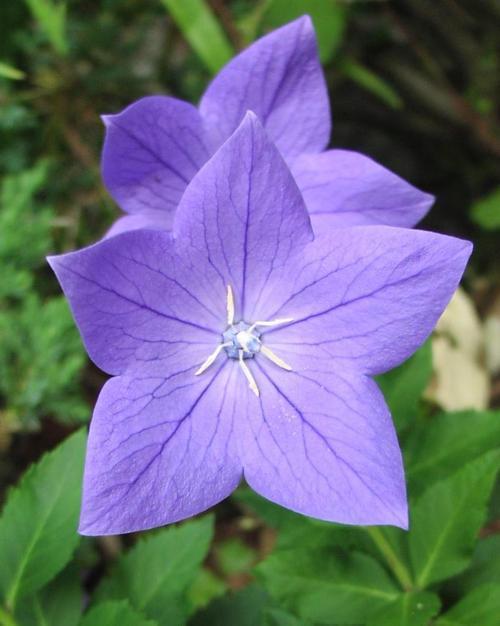
Label: balloon flower